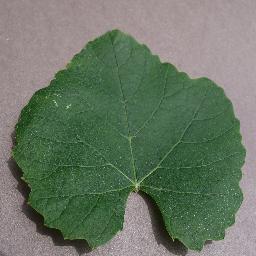
Label: Grape___healthy